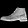
Label: Ankle boot